Mechanical screening

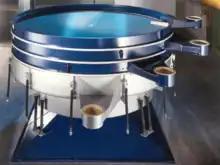
Chemical Tumbler Screener

An improvement on vibration, vibratory, and linear screeners, a tumbler screener uses elliptical action which aids in screening of even very fine material. As like panning for gold, the fine particles tend to stay towards the center and the larger go to the outside. It allows for segregation and unloads the screen surface so that it can effectively do its job. With the addition of multiple decks and ball cleaning decks, even difficult products can be screened at high capacity to very fine separations.